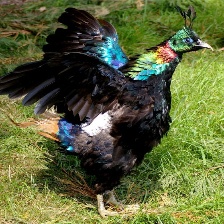
Species: HIMALAYAN MONAL
Scientific name: LOPHOPHORUS IMPEJANUS